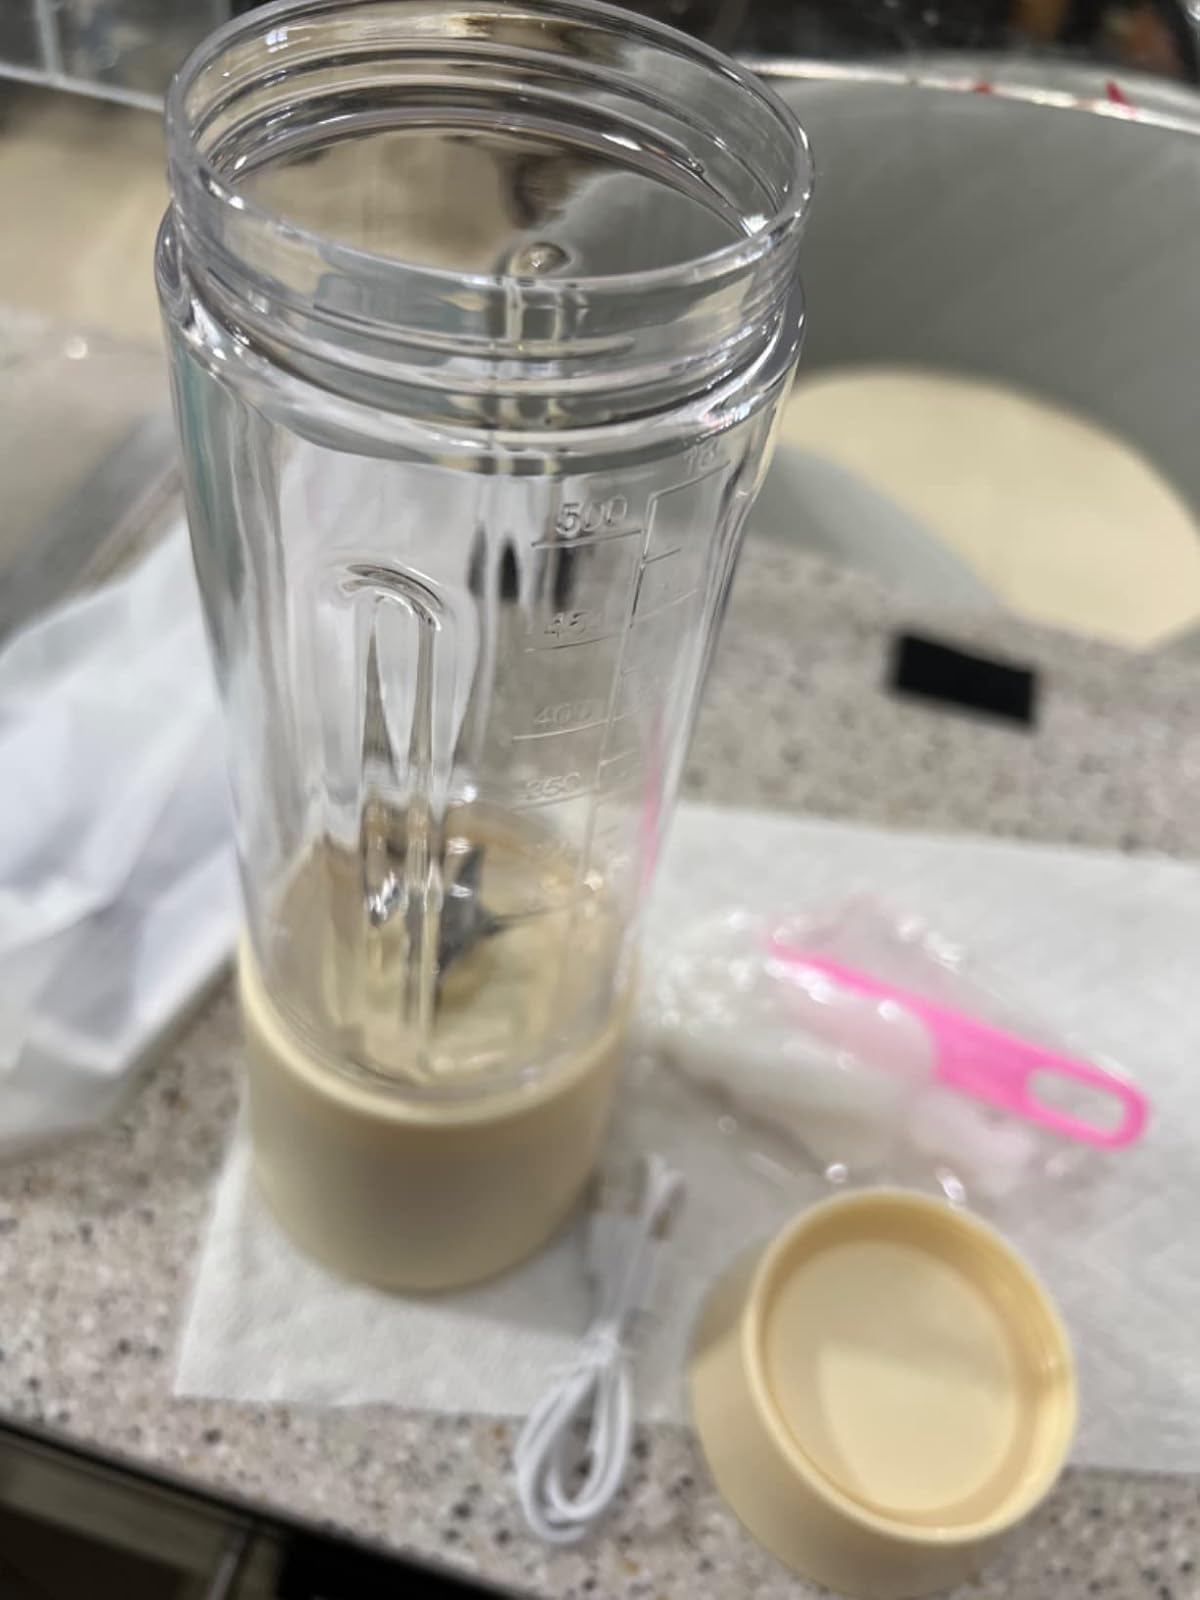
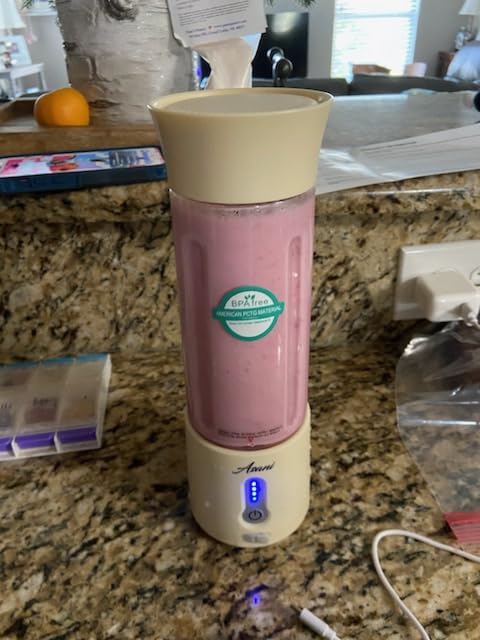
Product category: items_blender
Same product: yes